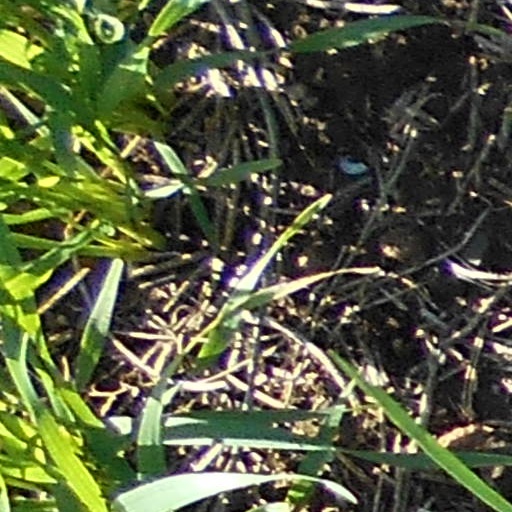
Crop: wheat